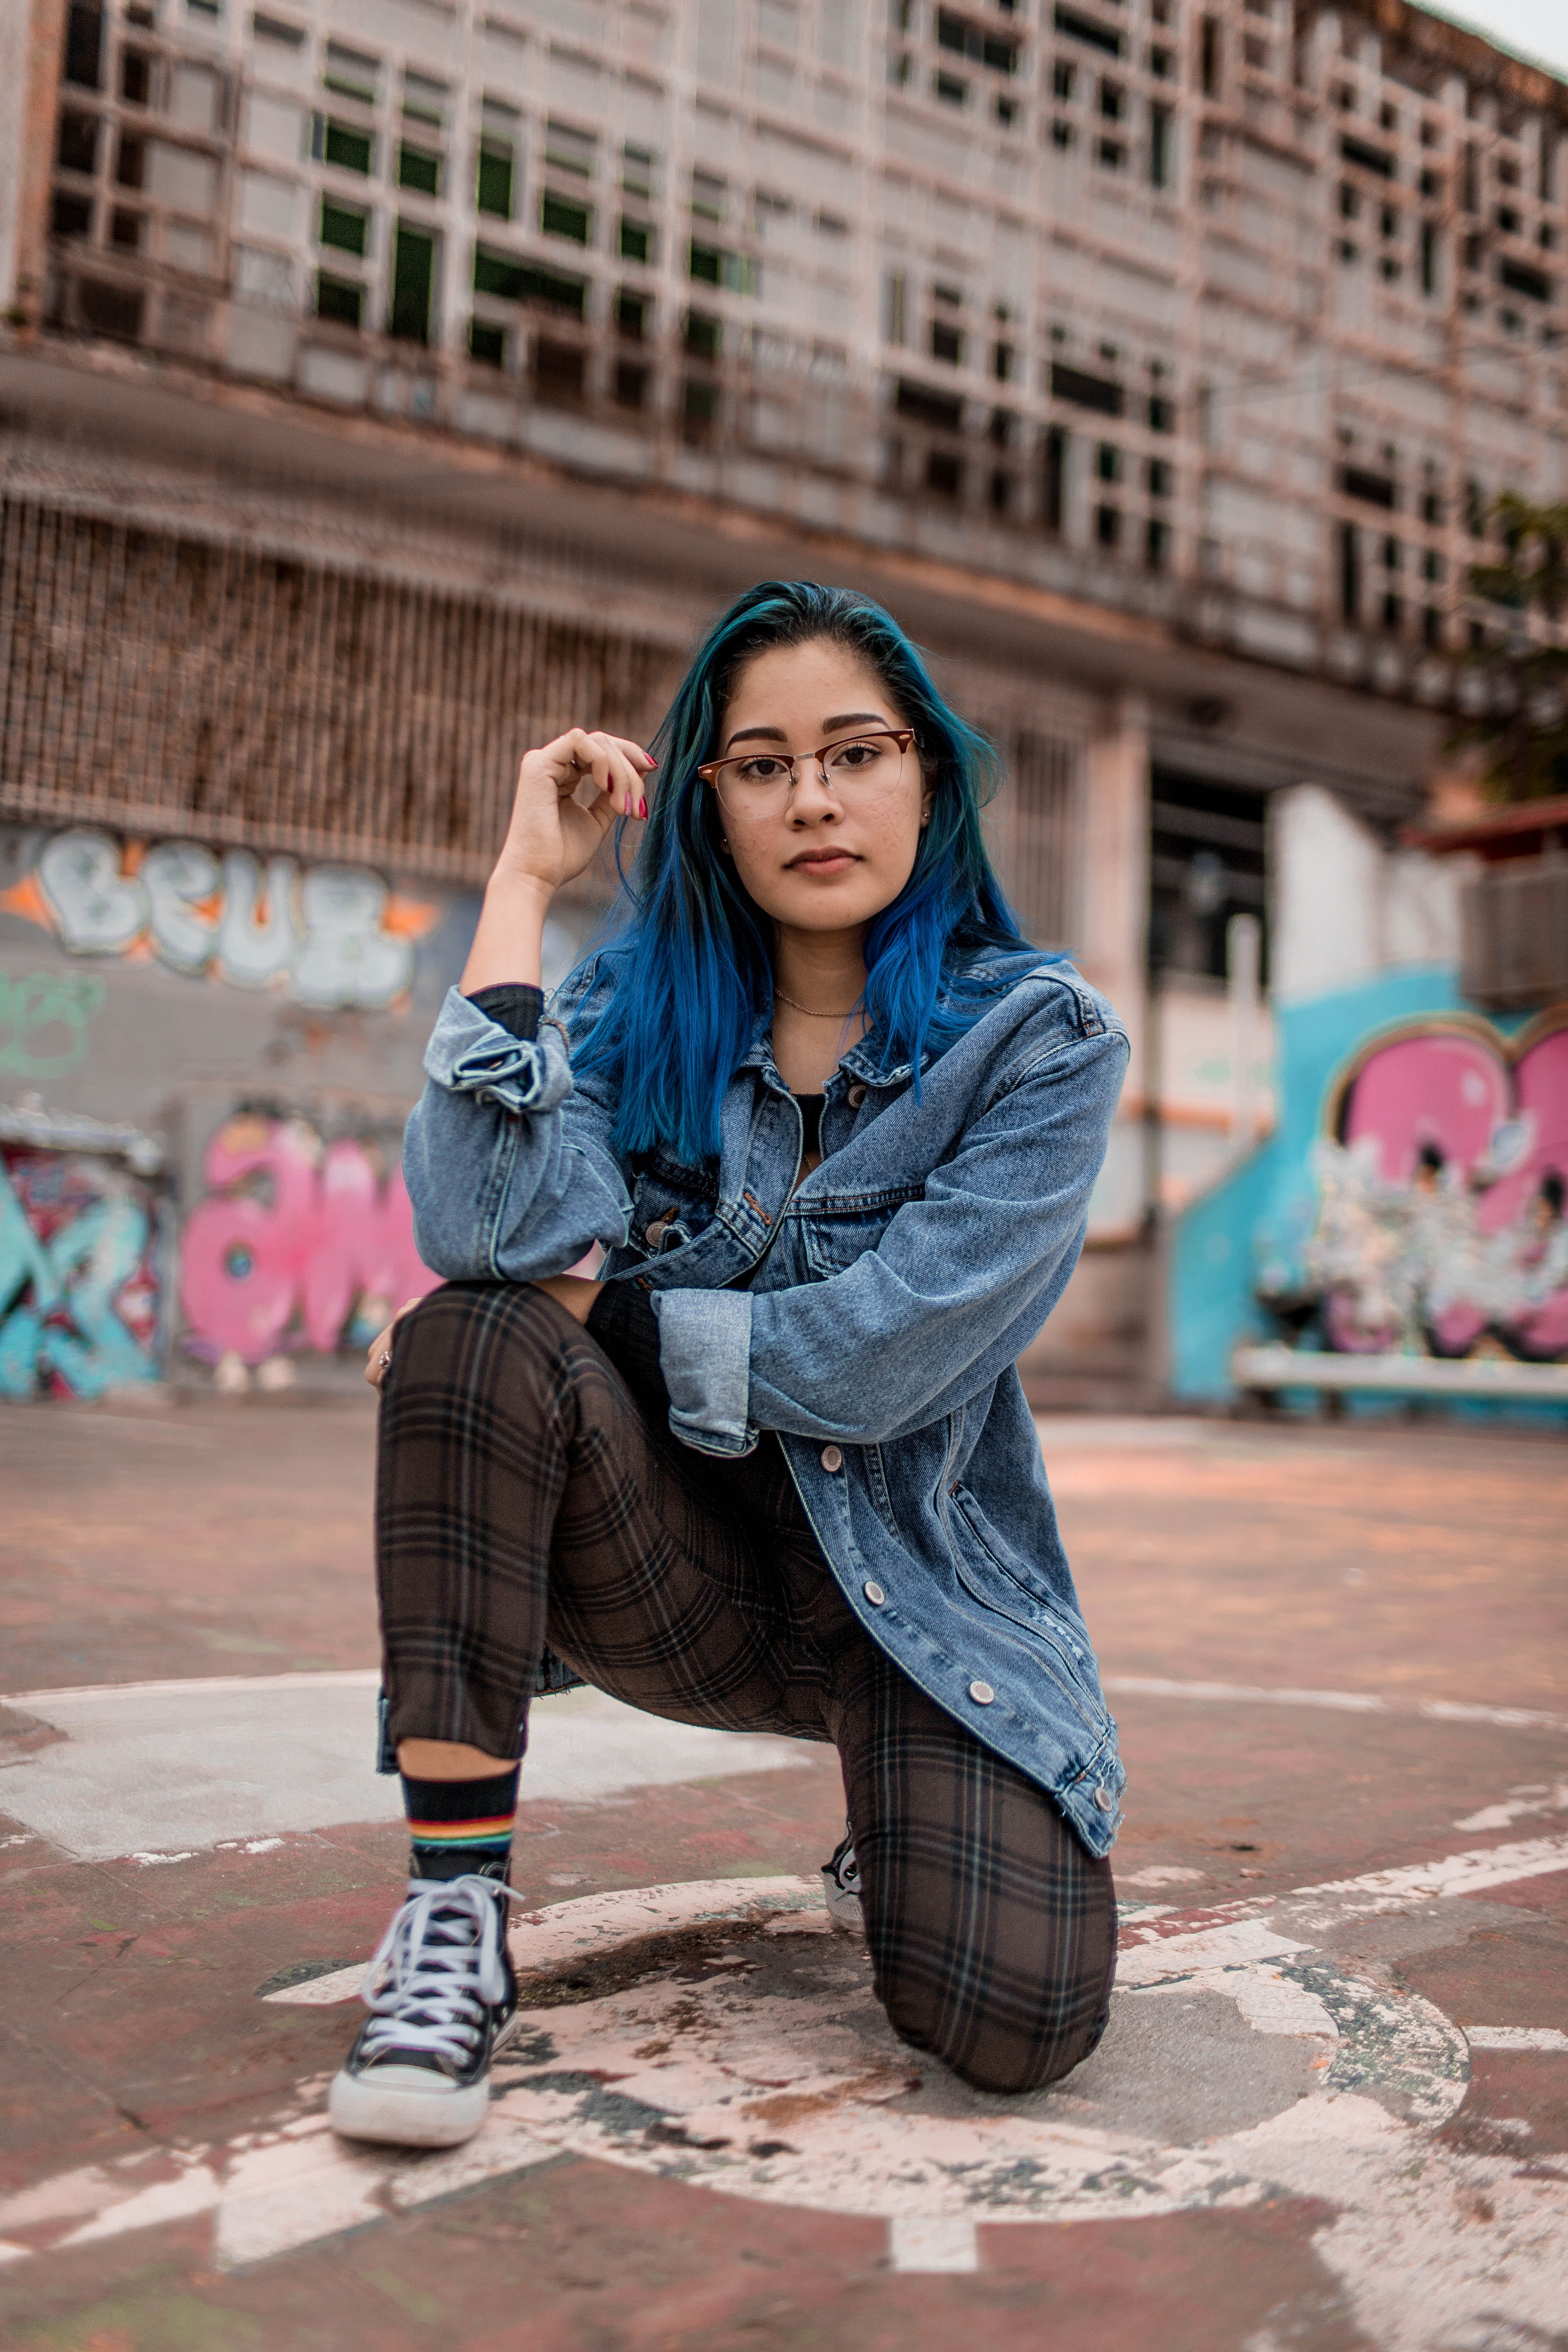
photograph, people, beauty, street fashion, pink, snapshot, fashion, sitting, cool, footwear, photography, jeans, smile, outerwear, textile, architecture, street, denim, model, photo shoot, leisure, portrait photography, shoe, jacket, style, child, black hair, tourism